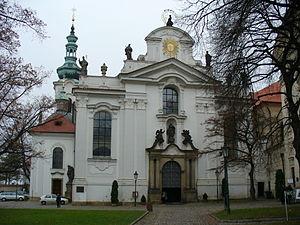
Le monastère de Strahov, situé à Prague, est l'un des plus anciens monastères de la République tchèque. Il abrite notamment une célèbre bibliothèque baroque.